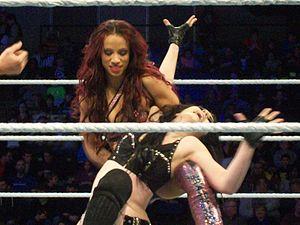
L'édition 2016 de WrestleMania est une manifestation de lutte professionnelle télédiffusée, visible en paiement à la séance, sur le WWE Network ainsi que gratuitement sur la chaîne de télévision française AB1 à 1 heure 15. L'événement, produit par la World Wrestling Entertainment, a eu lieu le 3 avril 2016 au AT&T Stadium à Arlington, dans l'État du Texas. Il s'agit de la trente-deuxième édition de WrestleMania, qui fait partie avec le Royal Rumble, SummerSlam et Survivor Series du « The Big Four » à savoir « les Quatre Grands ». Il s'agit de la plus grande représentation annuelle de divertissement-sportif. Le show sera le troisième pay-per-view de la WWE en 2016. Ce sera la troisième WrestleMania qui se tiendra dans l'état du Texas, après WrestleMania X-Seven et WrestleMania XXV, et le premier à avoir lieu dans la région métropolitaine Dallas–Fort Worth Metroplex.